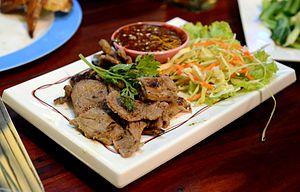
Le tigre qui pleure est un plat traditionnel de la cuisine asiatique, notamment thaïe, à base de viande de bœuf marinée et pimentée. En France, on le connaît également sous le nom de « larmes du tigre ».